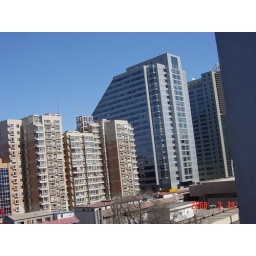
blue sky in Bj